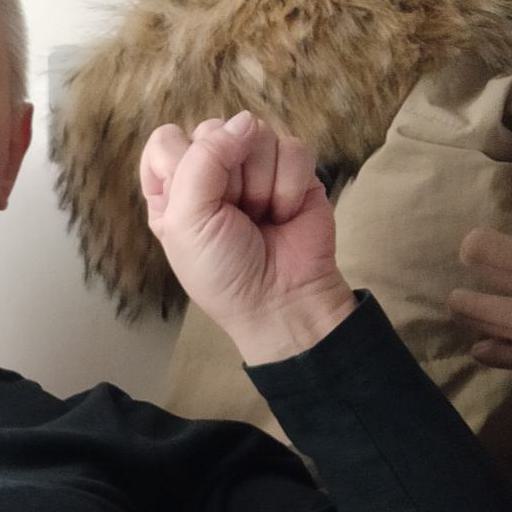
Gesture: fist